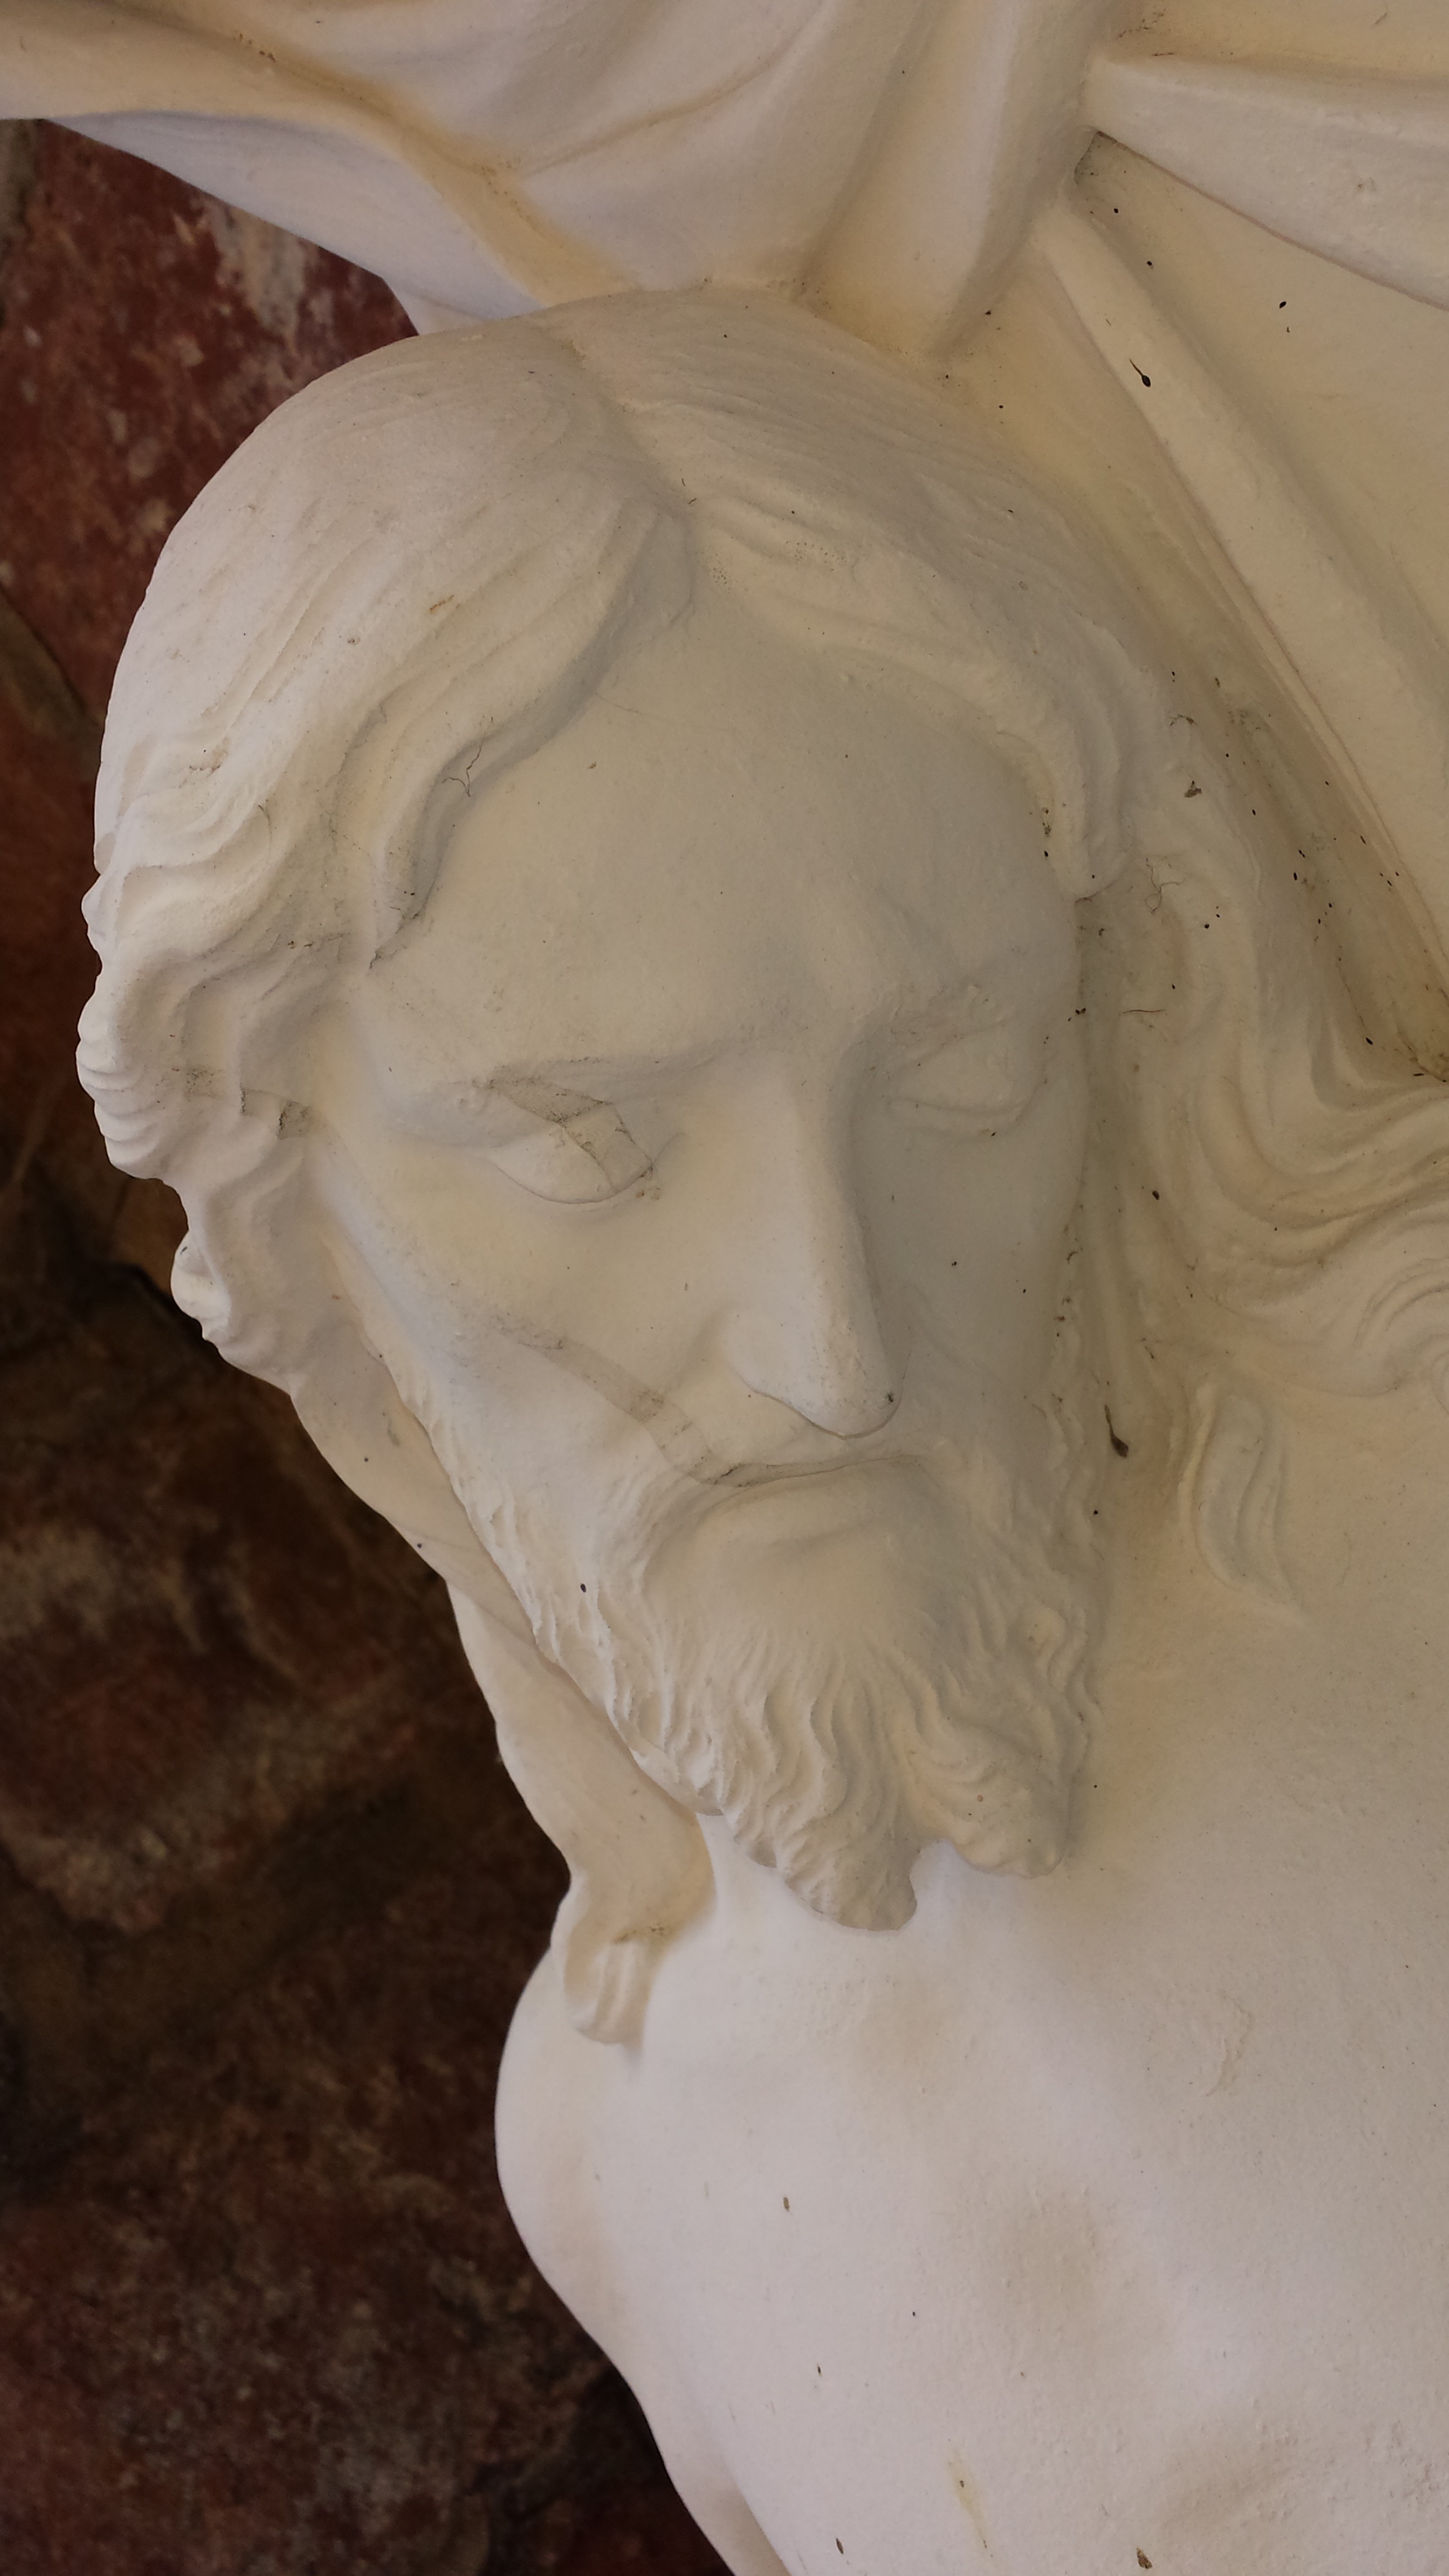
sky, statue, ceramic, religion, church, cross, christian, christmas, bible, sculpture, christ, art, figure, faith, jesus, christianity, holy, easter, carving, crucifixion, relief, god, believe, resurrection, plaster, jesus christ, christen, stone carving, proclamation, christi, ancient history